Answer in natural language. Consider the 3D positions of the objects in the scene and not just the 2D positions in the image. Is the centerpoint of  brown rectangular extendable dining table (highlighted by a red box) at a higher height than black colour chair (highlighted by a blue box)? Choose between the following options: yes or no
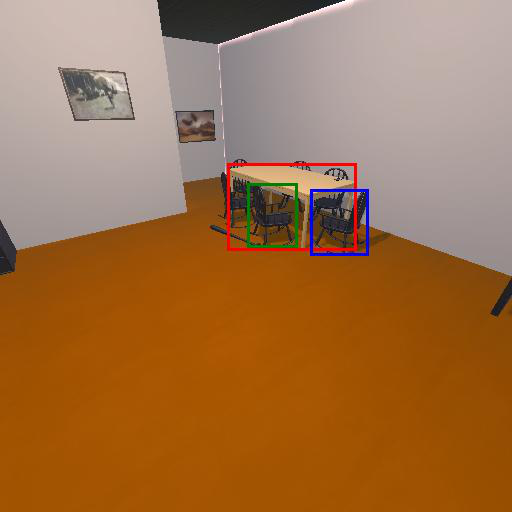
<answer>yes</answer>